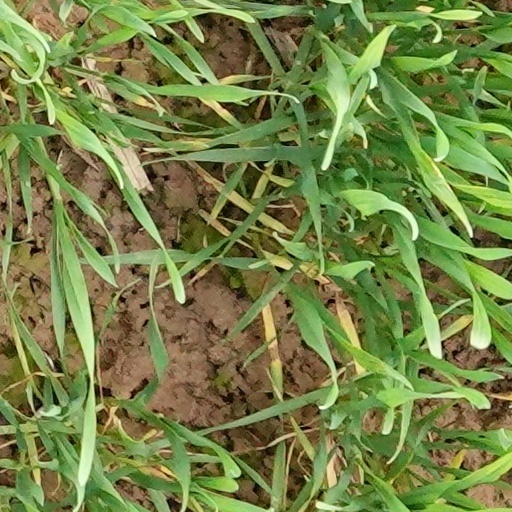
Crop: wheat